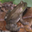
Label: frog